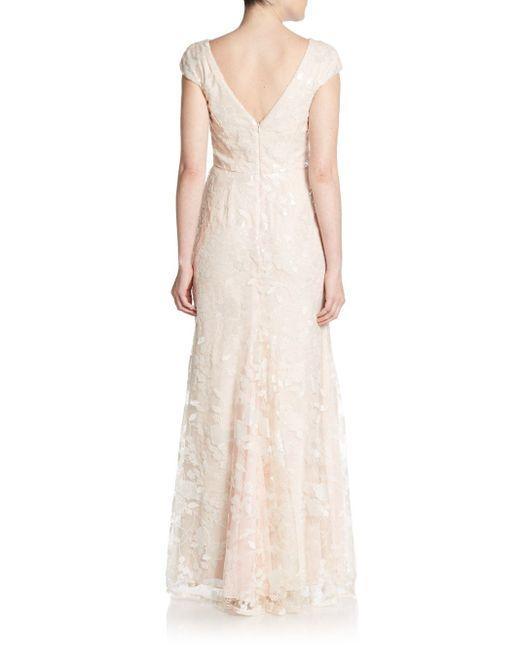
Maxi Abendkleid für Damen beige